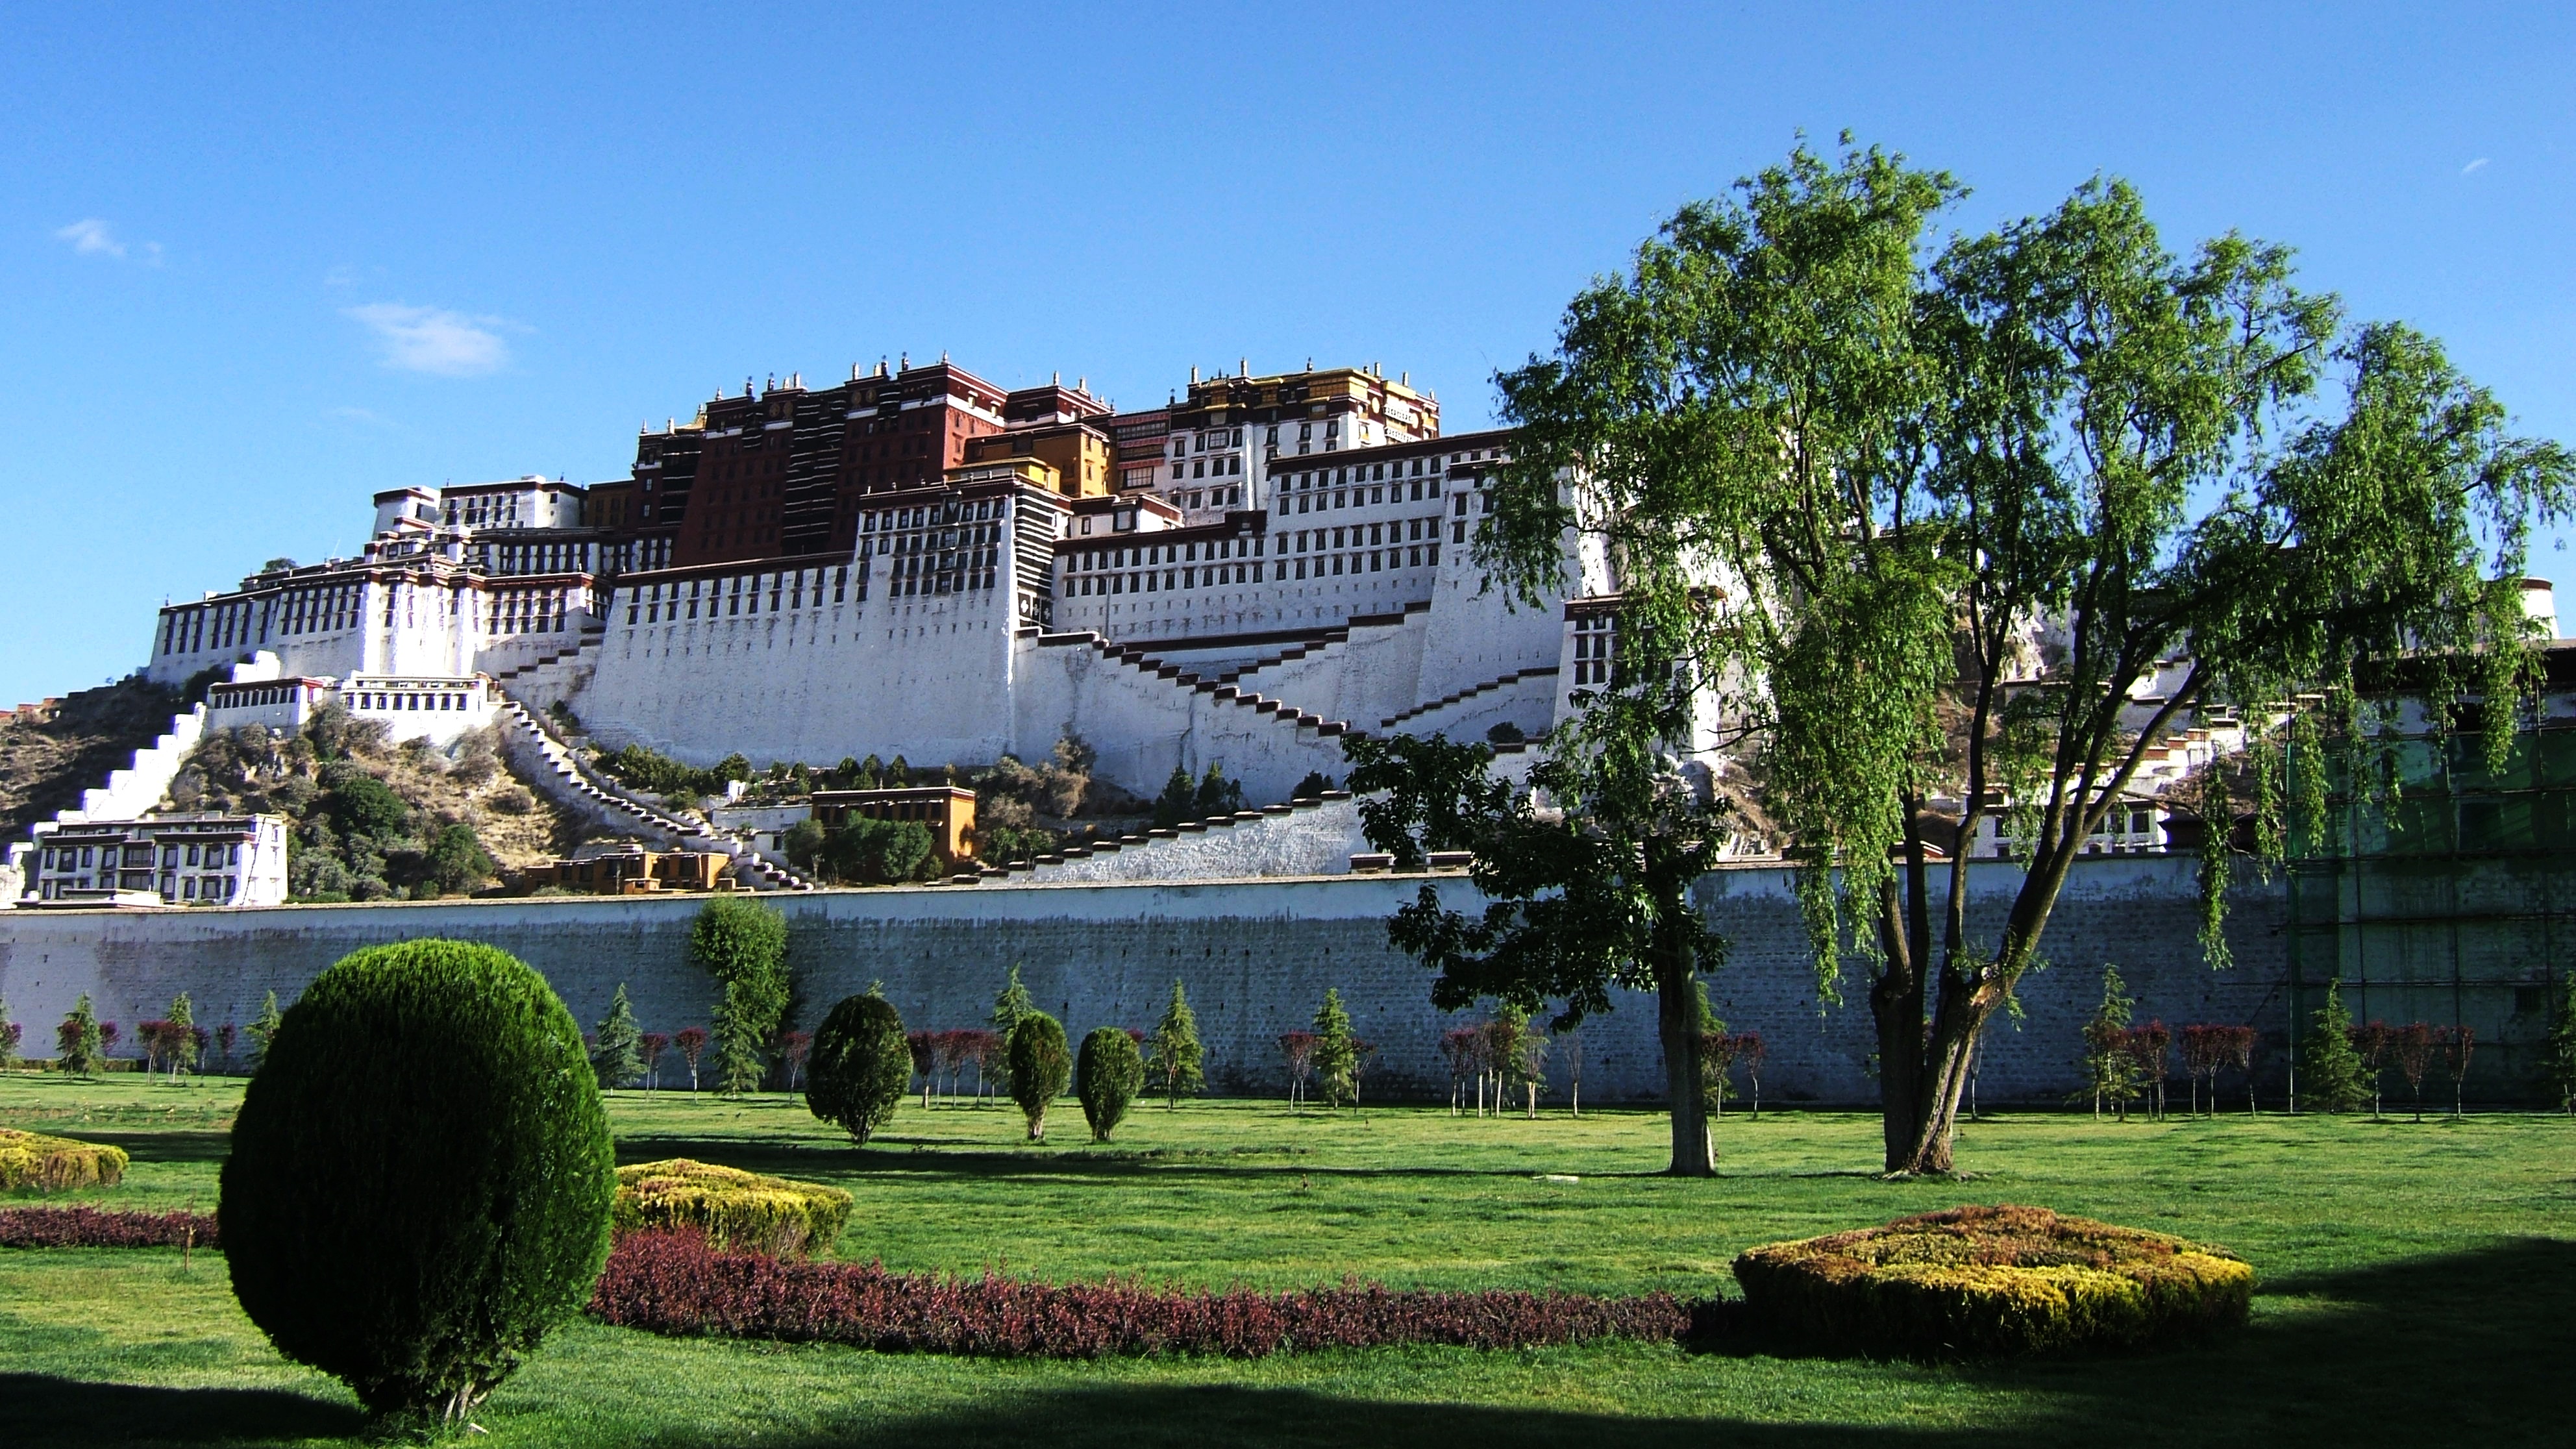
tree, palace, landmark, tibet, monastery, estate, dalai lama, potala palace, budismus